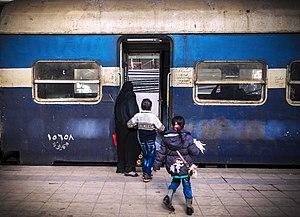
La culture égyptienne désigne ici la culture contemporaine, les pratiques culturelles observables de ses 93 000 000 d'habitants, sur les bases des cultures antiques de l'Égypte